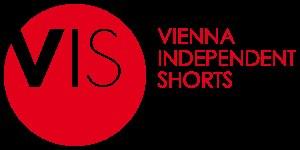
Vienna Independent Shorts est un festival international du court-métrage ayant lieu tous les ans à Vienne.